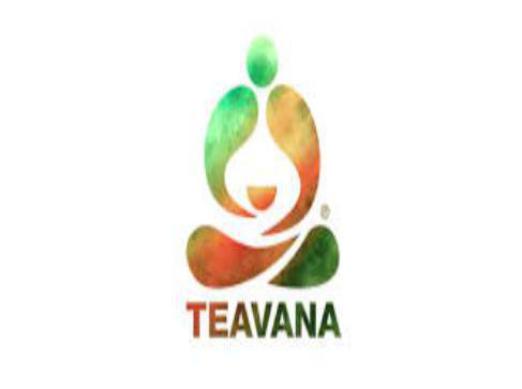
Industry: Food